Rufus Putnam

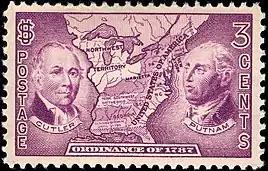

The territory had been historically occupied by Native American tribes, and more were driven west by colonial encroachment before the Revolution. As they had not ceded any land, they came into conflict with the arriving pioneers. They organized a coalition of tribes to try to expel the Americans from their territory.